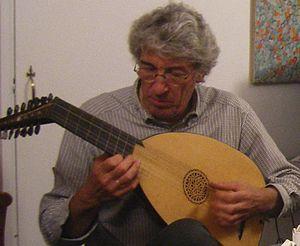
Jean-Marie Poirier chez David Van Edwards, luthier à Norwich, Angleterre
Jean-Marie Poirier est un luthiste français né en 1950.